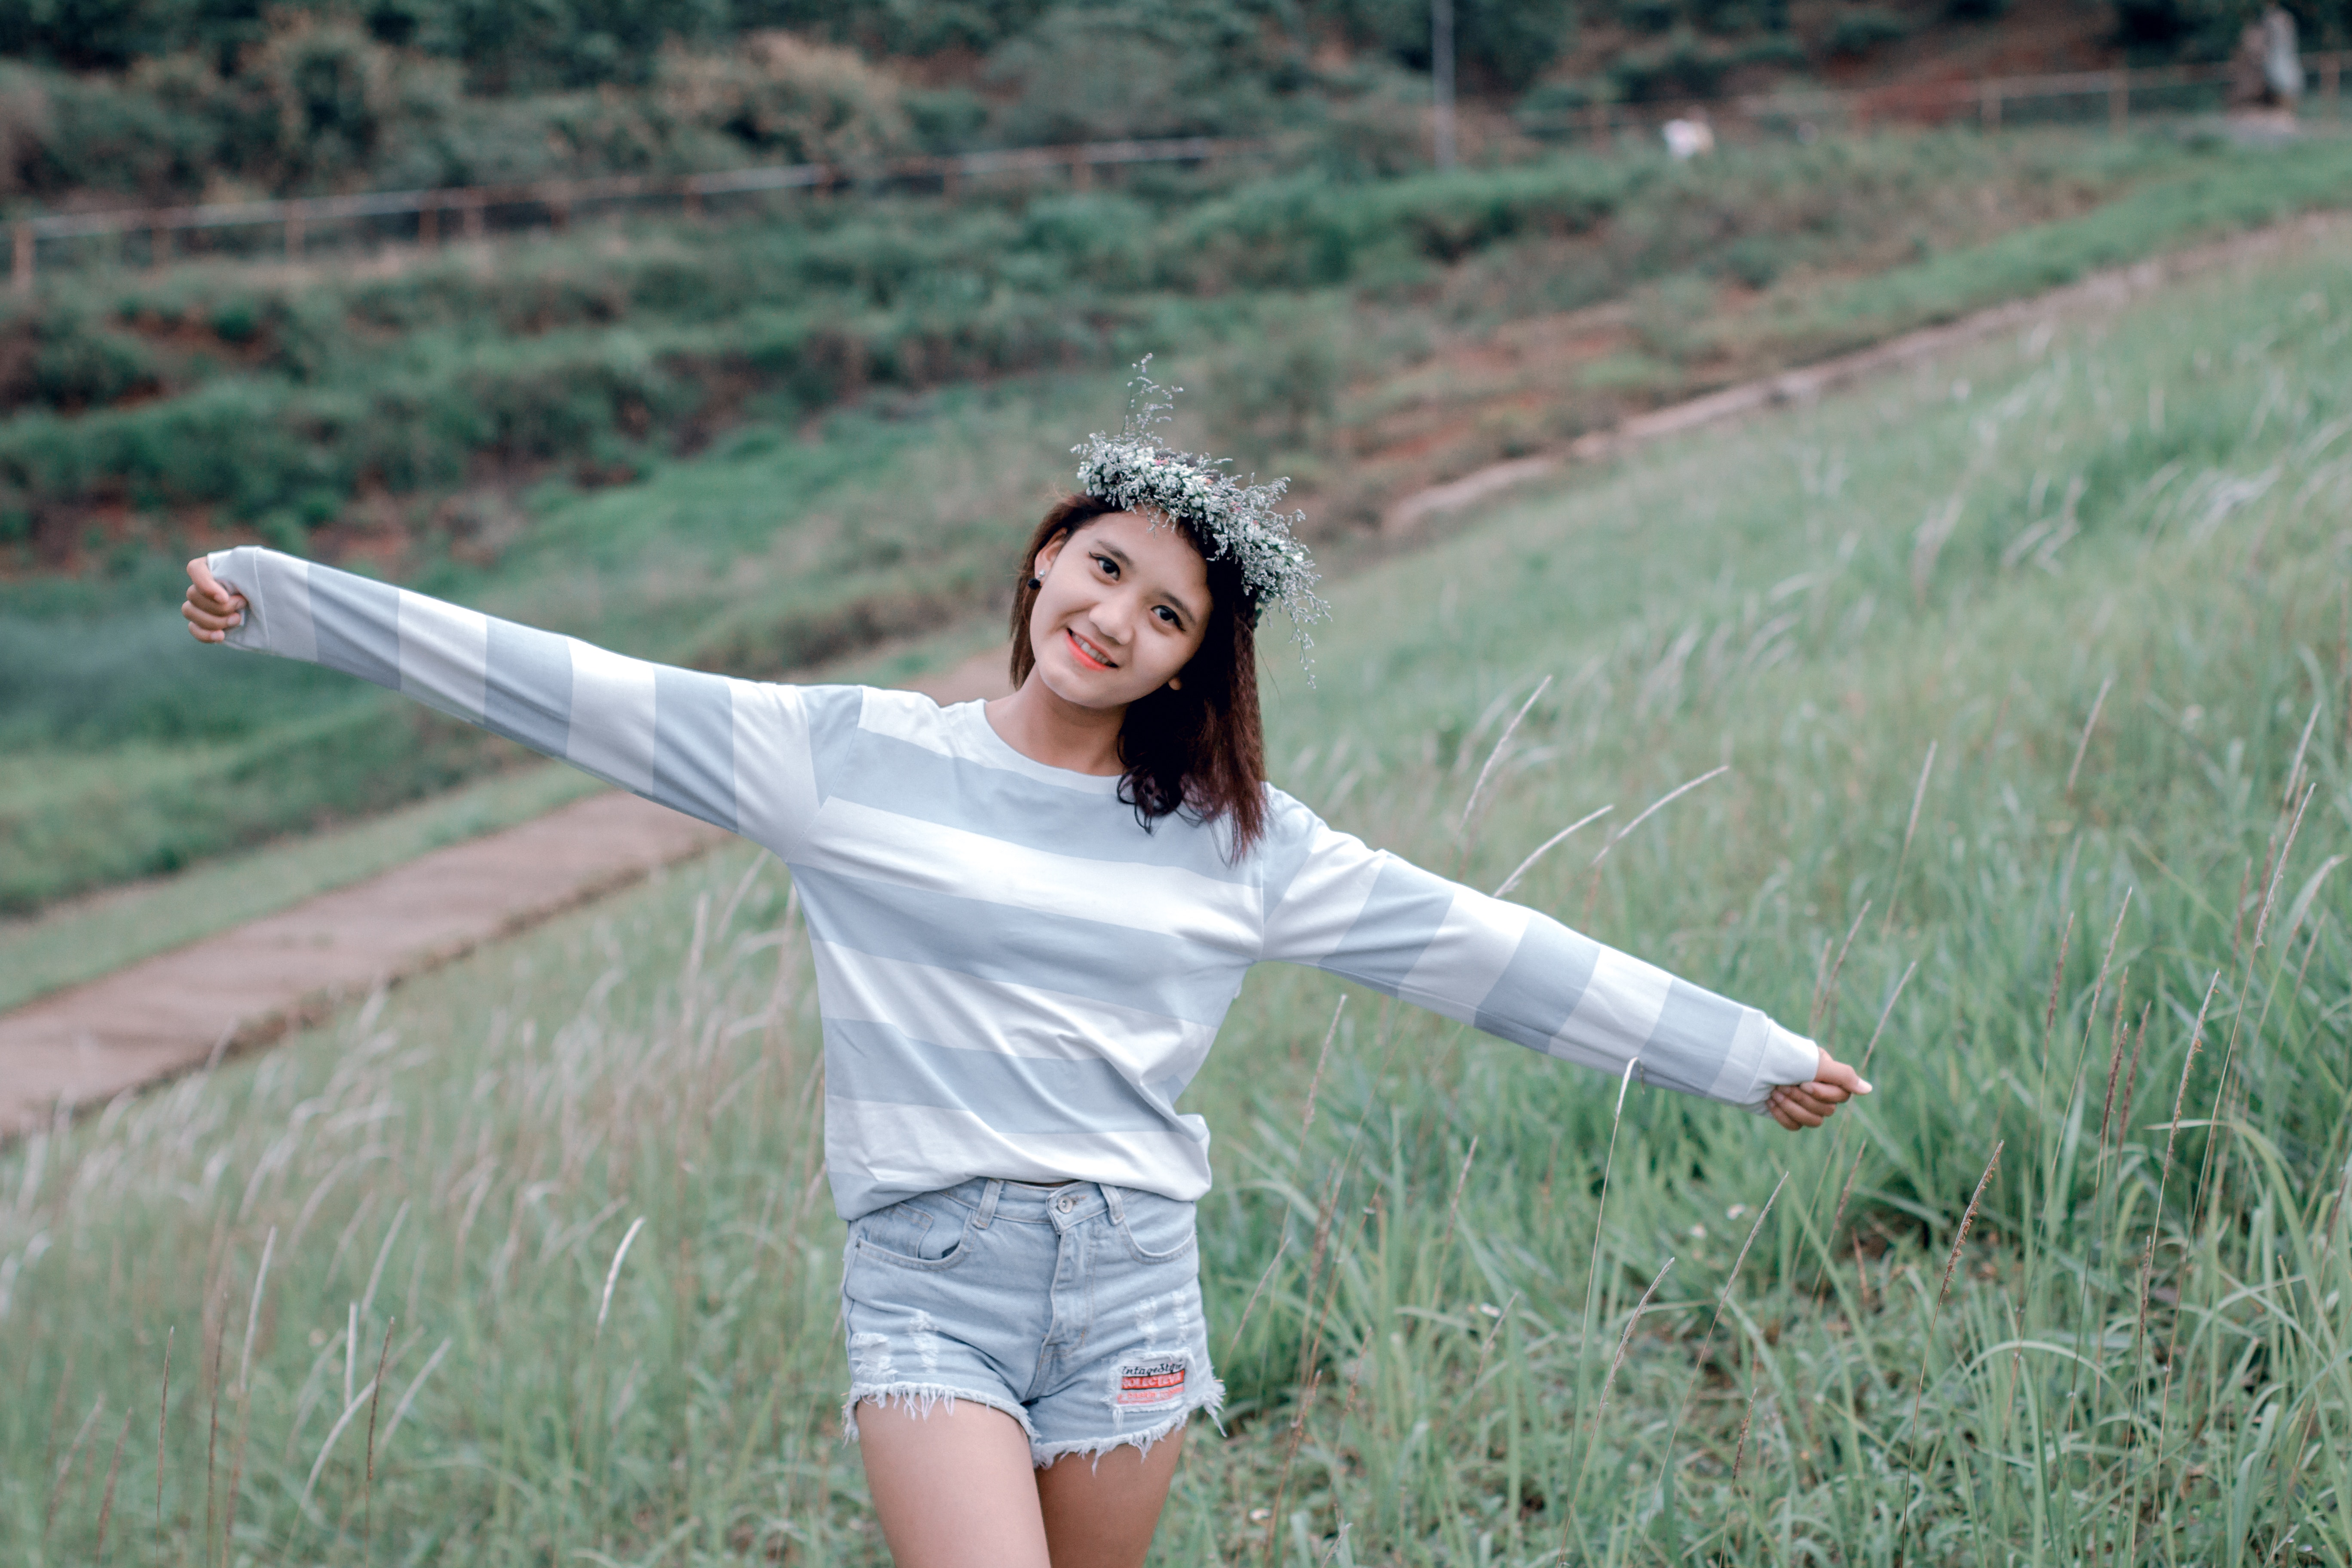
People in nature, photograph, grass, beauty, happy, fun, smile, grassland, photography, grass family, summer, meadow, plant, long hair, landscape, portrait photography